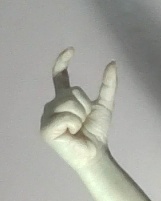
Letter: nun